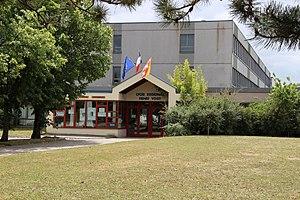
Le lycée Henri Vogt à Commercy
Commercy est une commune française située dans le département de la Meuse, dont elle est une des sous-préfectures.